Bechir Ben Saïd

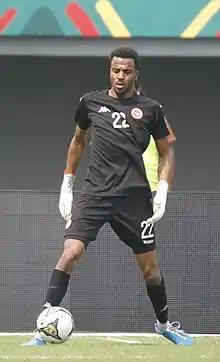
Ben Saïd in 2022

Bechir Ben Saïd (born 29 November 1992) is a Tunisian professional footballer who plays as a goalkeeper for club Espérance de Tunis and the Tunisia national team.